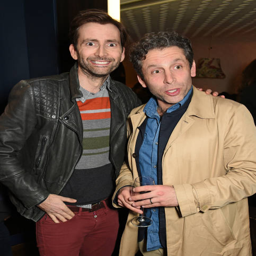
actors attend the press night after party for production .